Growth medium

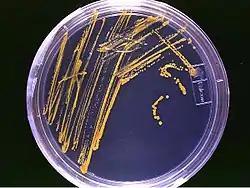
An agar plate – an example of a bacterial growth medium*: Specifically, it is a streak plate; the orange lines and dots are formed by bacterial colonies.

A growth medium or culture medium is a solid, liquid, or semi-solid designed to support the growth of a population of microorganisms or cells via the process of cell proliferation or small plants like the moss "Physcomitrella patens". Different types of media are used for growing different types of cells.